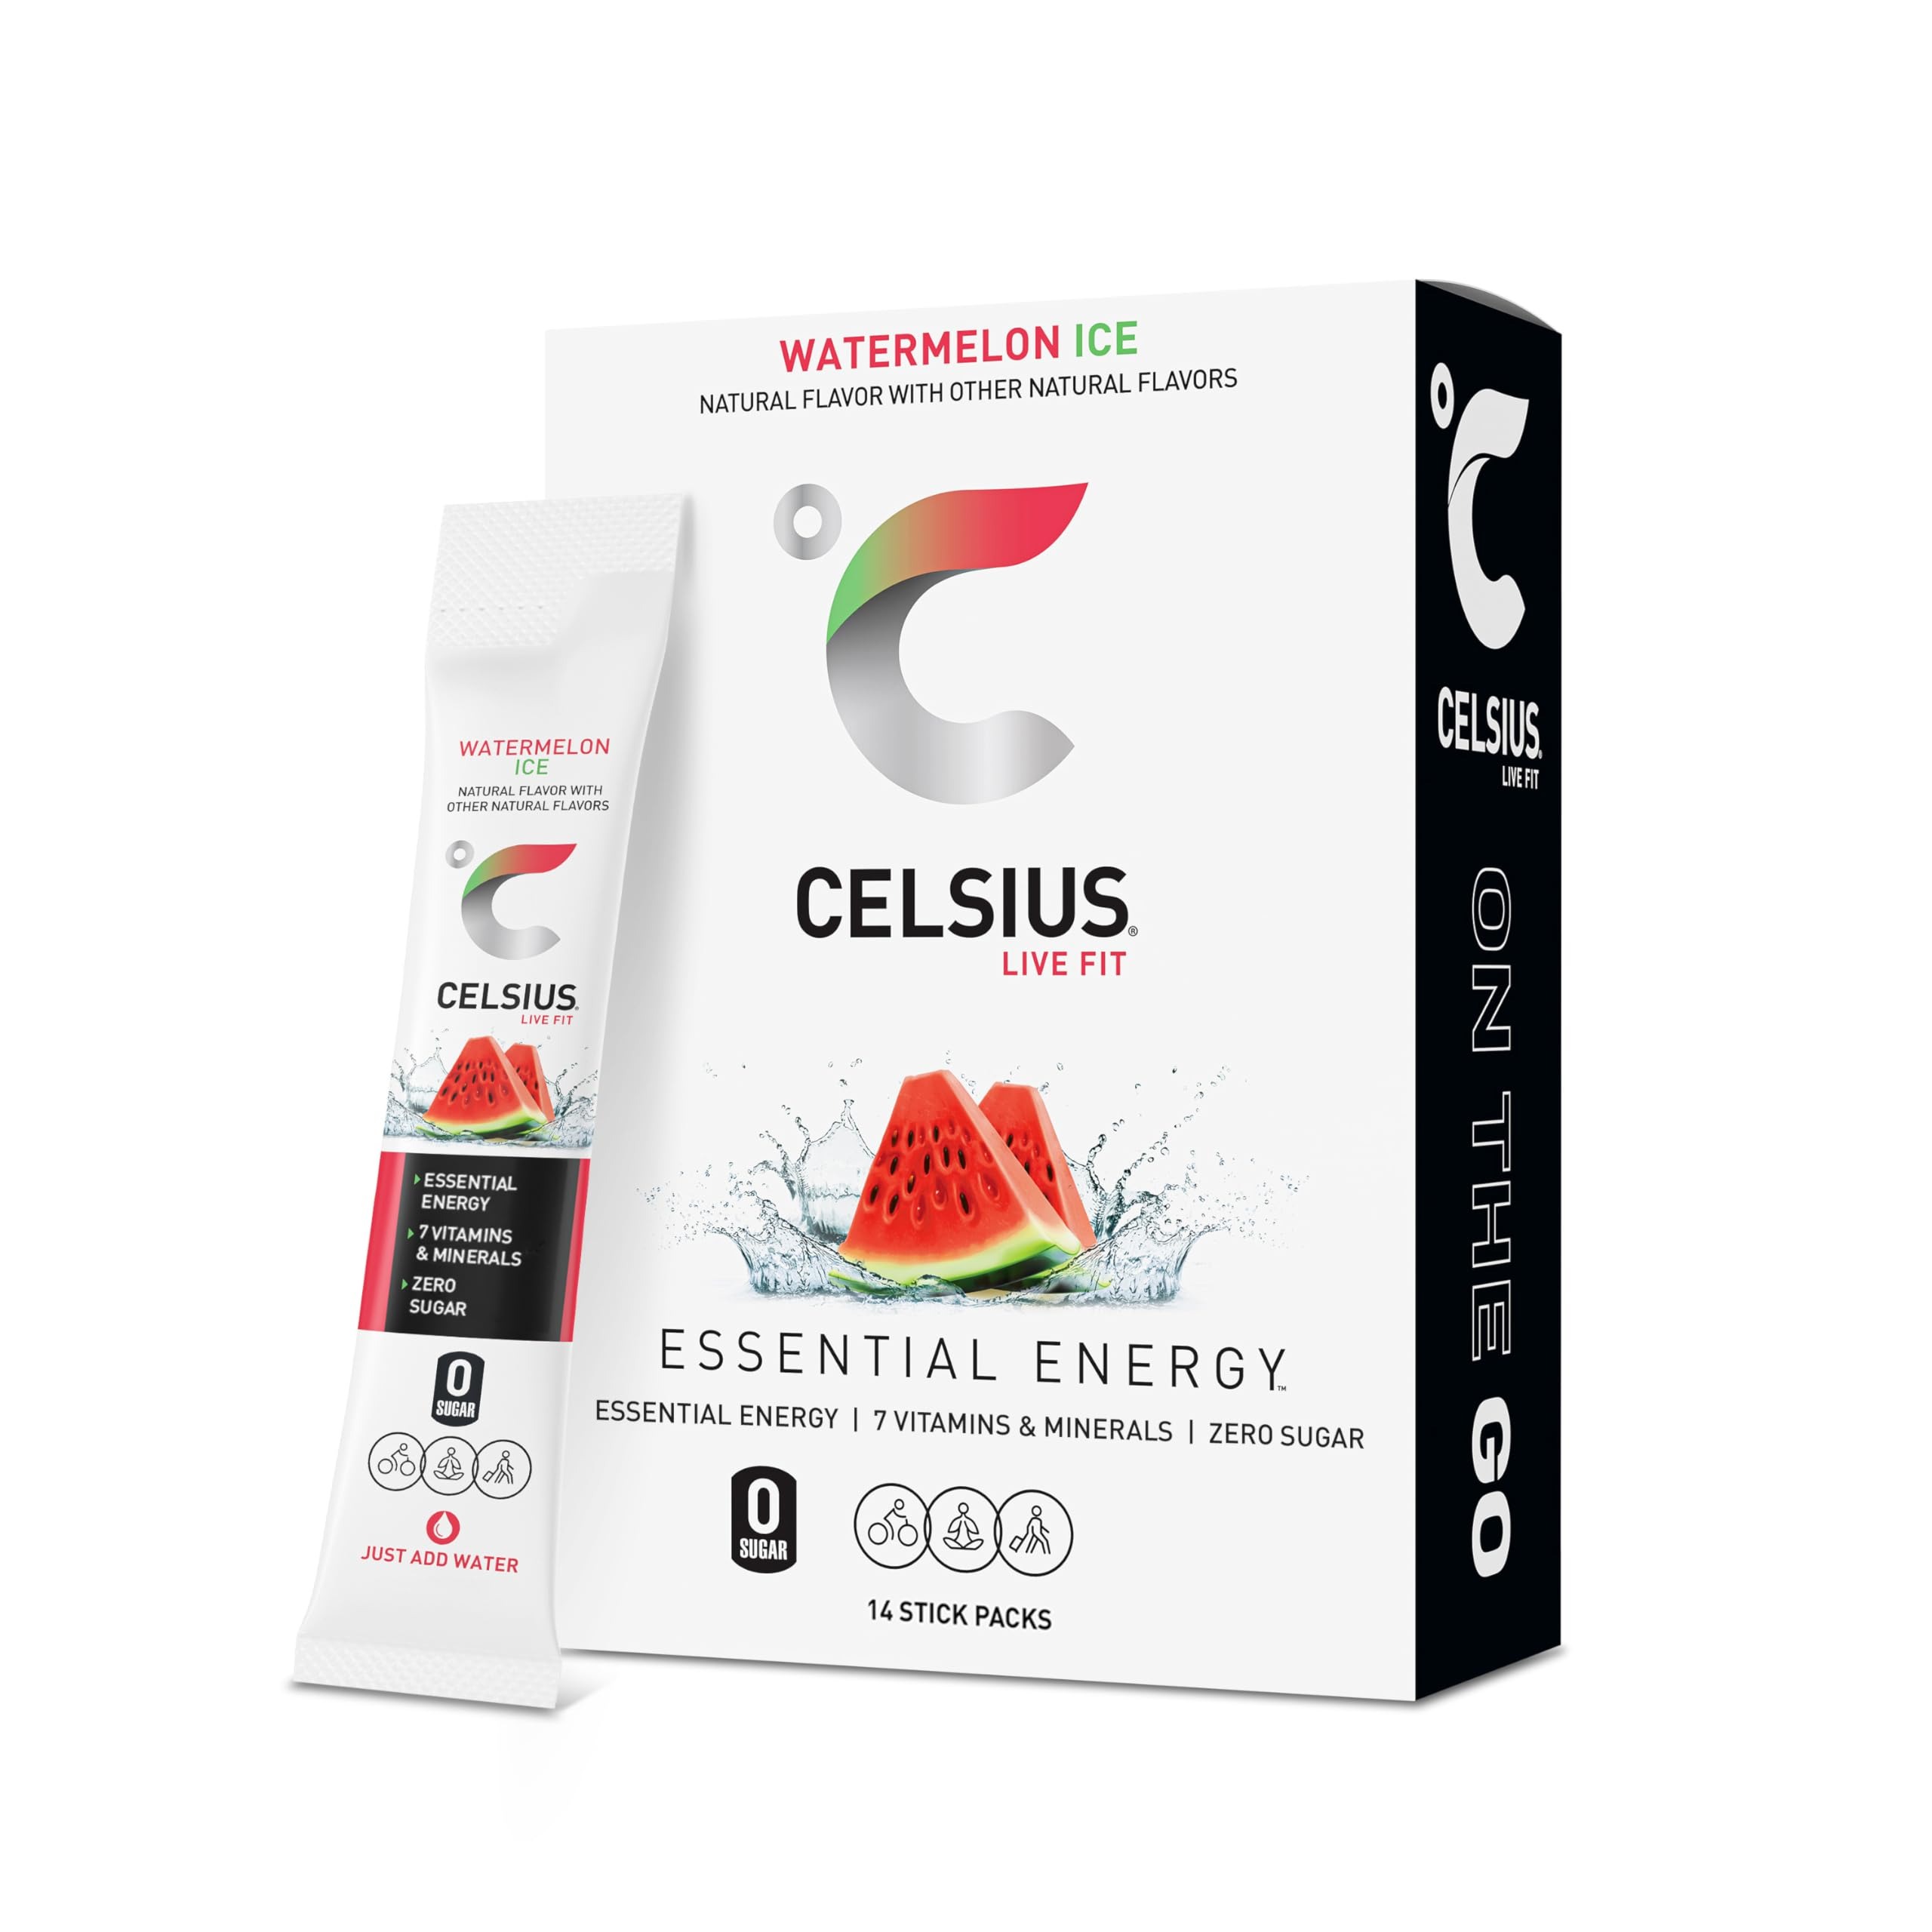
Item Name: CELSIUS® On-the-Go Powder Sticks Watermelon Ice, Essential Energy 2.5 Oz (14 Sticks per Pack)
Bullet Point 1: On-the-Go Powder Sticks provide balanced energy with 200mg of caffeine to help you LIVE FIT
Bullet Point 2: Made with premium, proven ingredients and 7 essential vitamins
Bullet Point 3: Perfect for travel and keeping you energized while on the move
Bullet Point 4: Gluten-Free, Kosher, Non-GMO, & Certified Vegan
Bullet Point 5: Just add water and go
Bullet Point 6: The flavor sensation of ripe, succulent watermelon will transport your tastebuds to a juicy oasis of energy with every sip of CELISUS Watermelon Ice On-the-Go Powder Sticks
Value: 2.5
Unit: Ounce

Price: 13.455